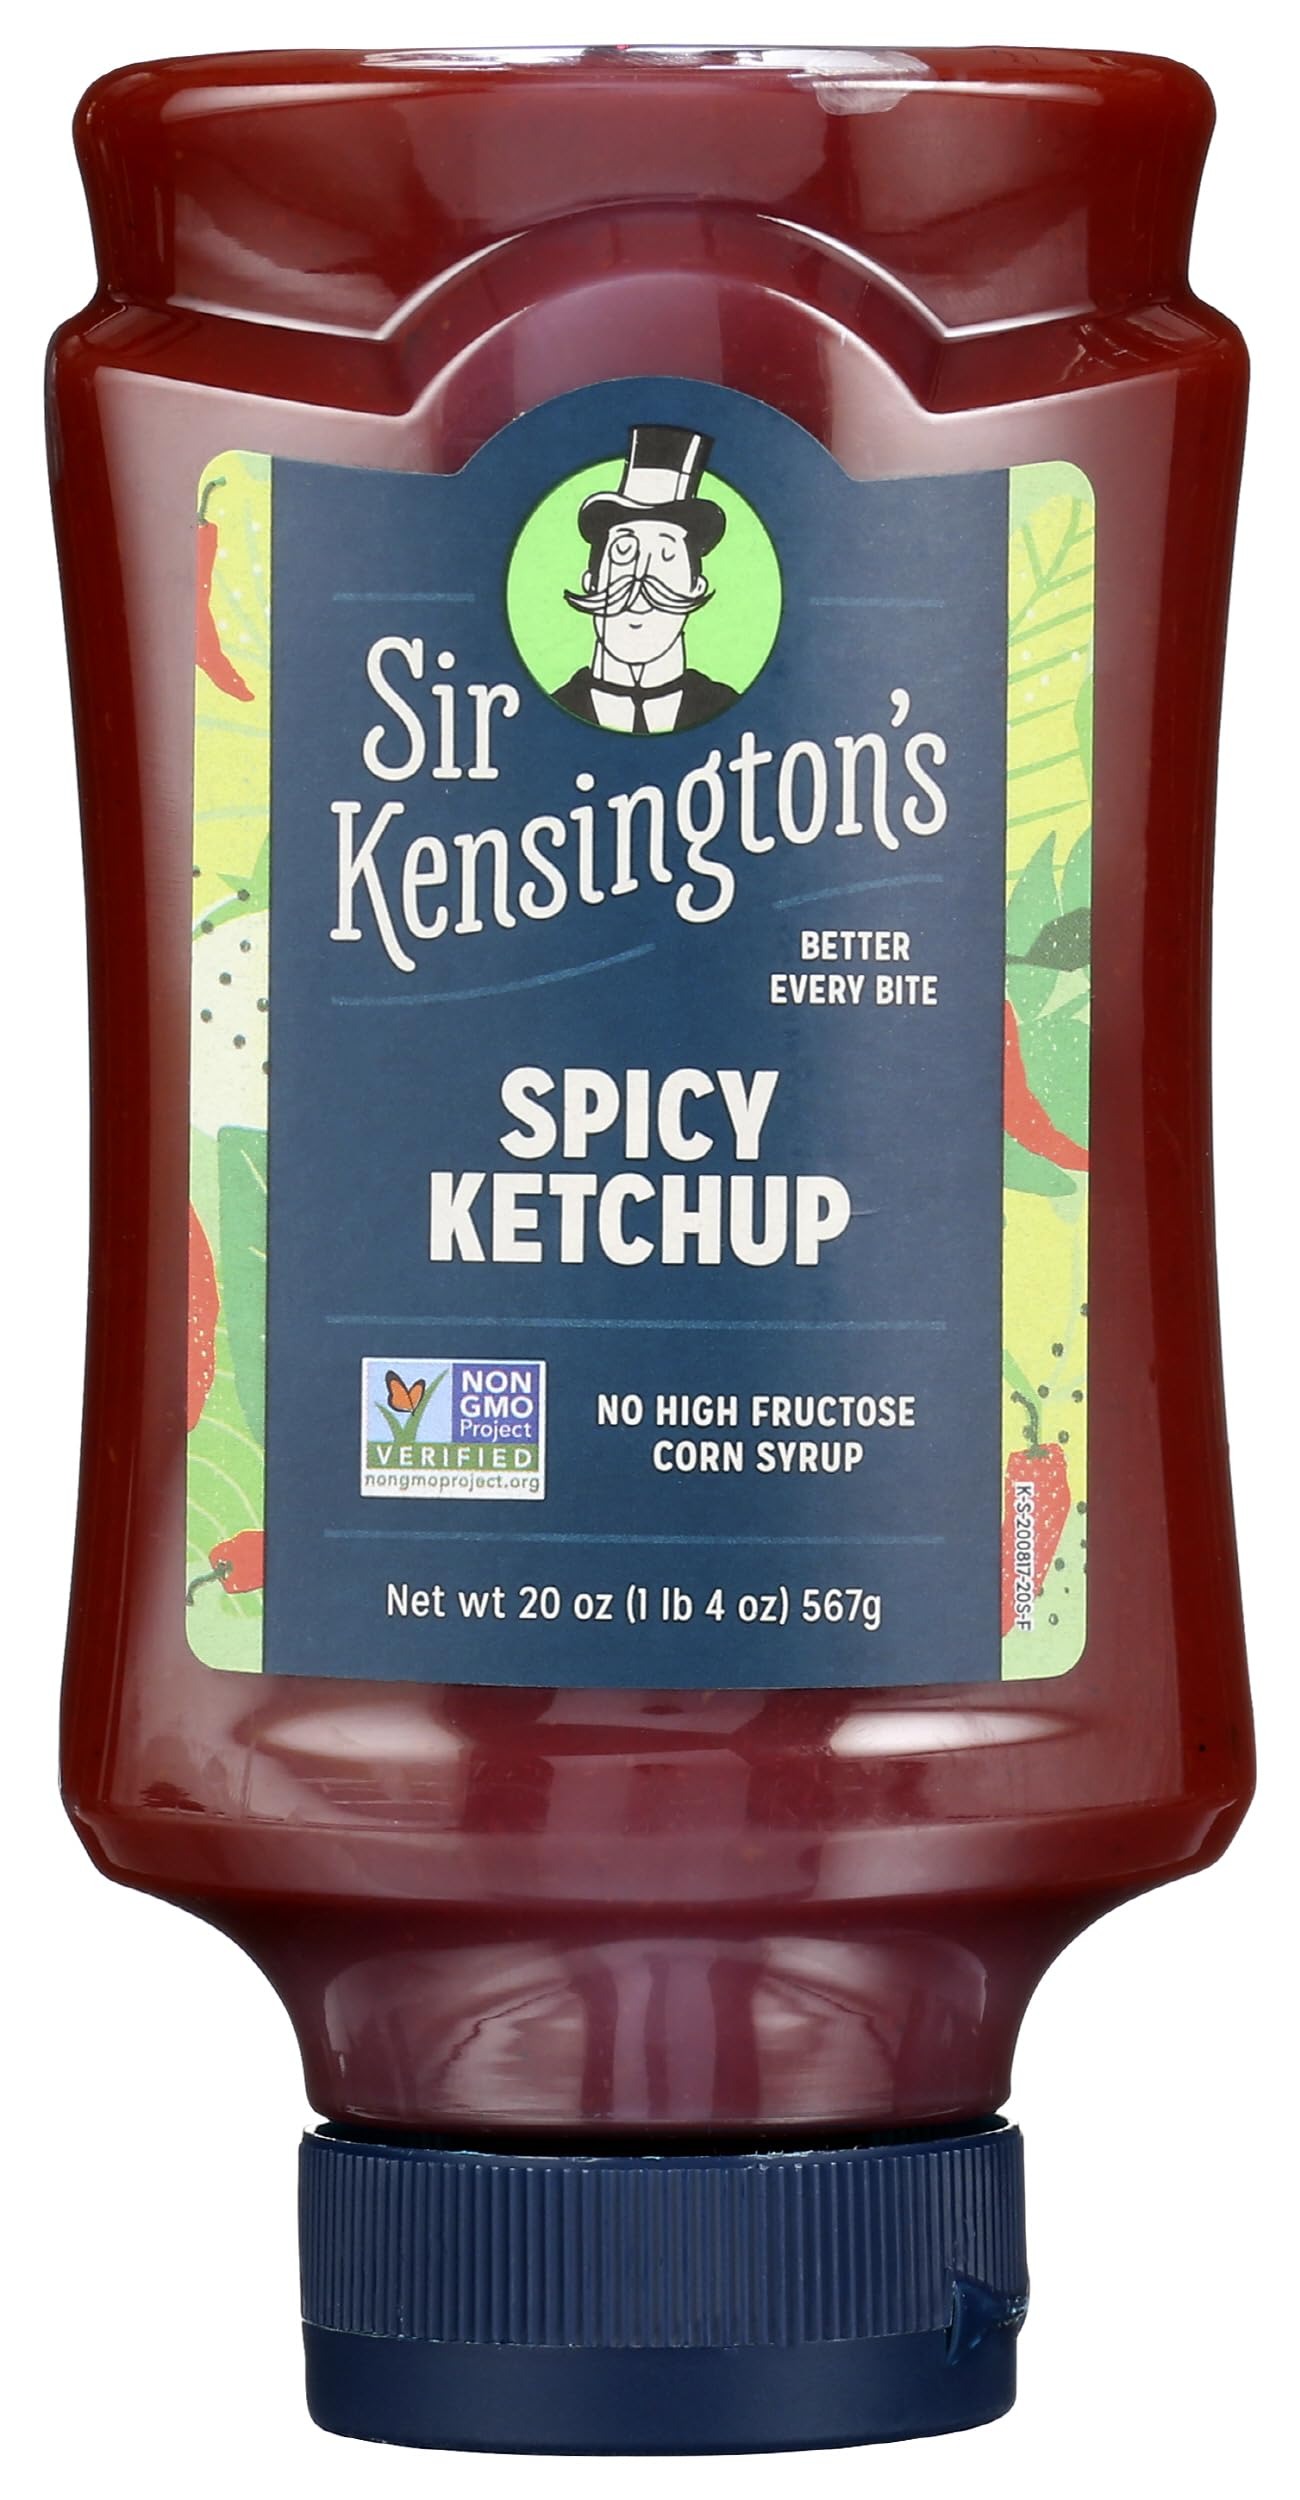
Item Name: Sir Kensington's Spicy Ketchup From Whole Tomatoes, No High Fructose Corn Syrup, Gluten Free, Non- GMO Project Verified, Shelf-Stable, 20 oz
Bullet Point 1: Sir Kensington's spicy ketchup is made with the highest quality, non- gmo ingredients like vine ripened whole tomatoes and chipotle peppers
Bullet Point 2: Sir Kensington's spicy ketchup is free from high fructose corn syrup, gluten free and shelf-stable
Bullet Point 3: Our ketchup is made with ingredients you can pronounce, with less sugar and salt than ordinary ketchup
Bullet Point 4: All Sir Kensington's condiments and dressings are proudly non- gmo project verified, gluten free, and paleo diet friendly
Bullet Point 5: We are just as proud of what we put in as what we leave out. We use no artificial ingredients, colors, or preservatives in our spicy ketchup
Bullet Point 6: Our condiments and dressings are always in good taste, with good taste, for those with good taste
Value: 20.0
Unit: Ounce

Price: 6.67